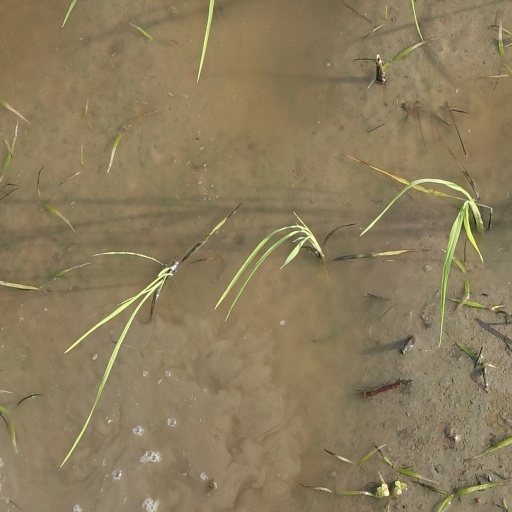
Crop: rice